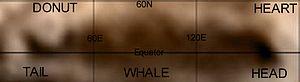
La géographie de Pluton regroupe les disciplines, telles que la topographie, la géomorphologie, la climatologie ou des sciences concernées par l'étude de la géographie physique de Pluton.